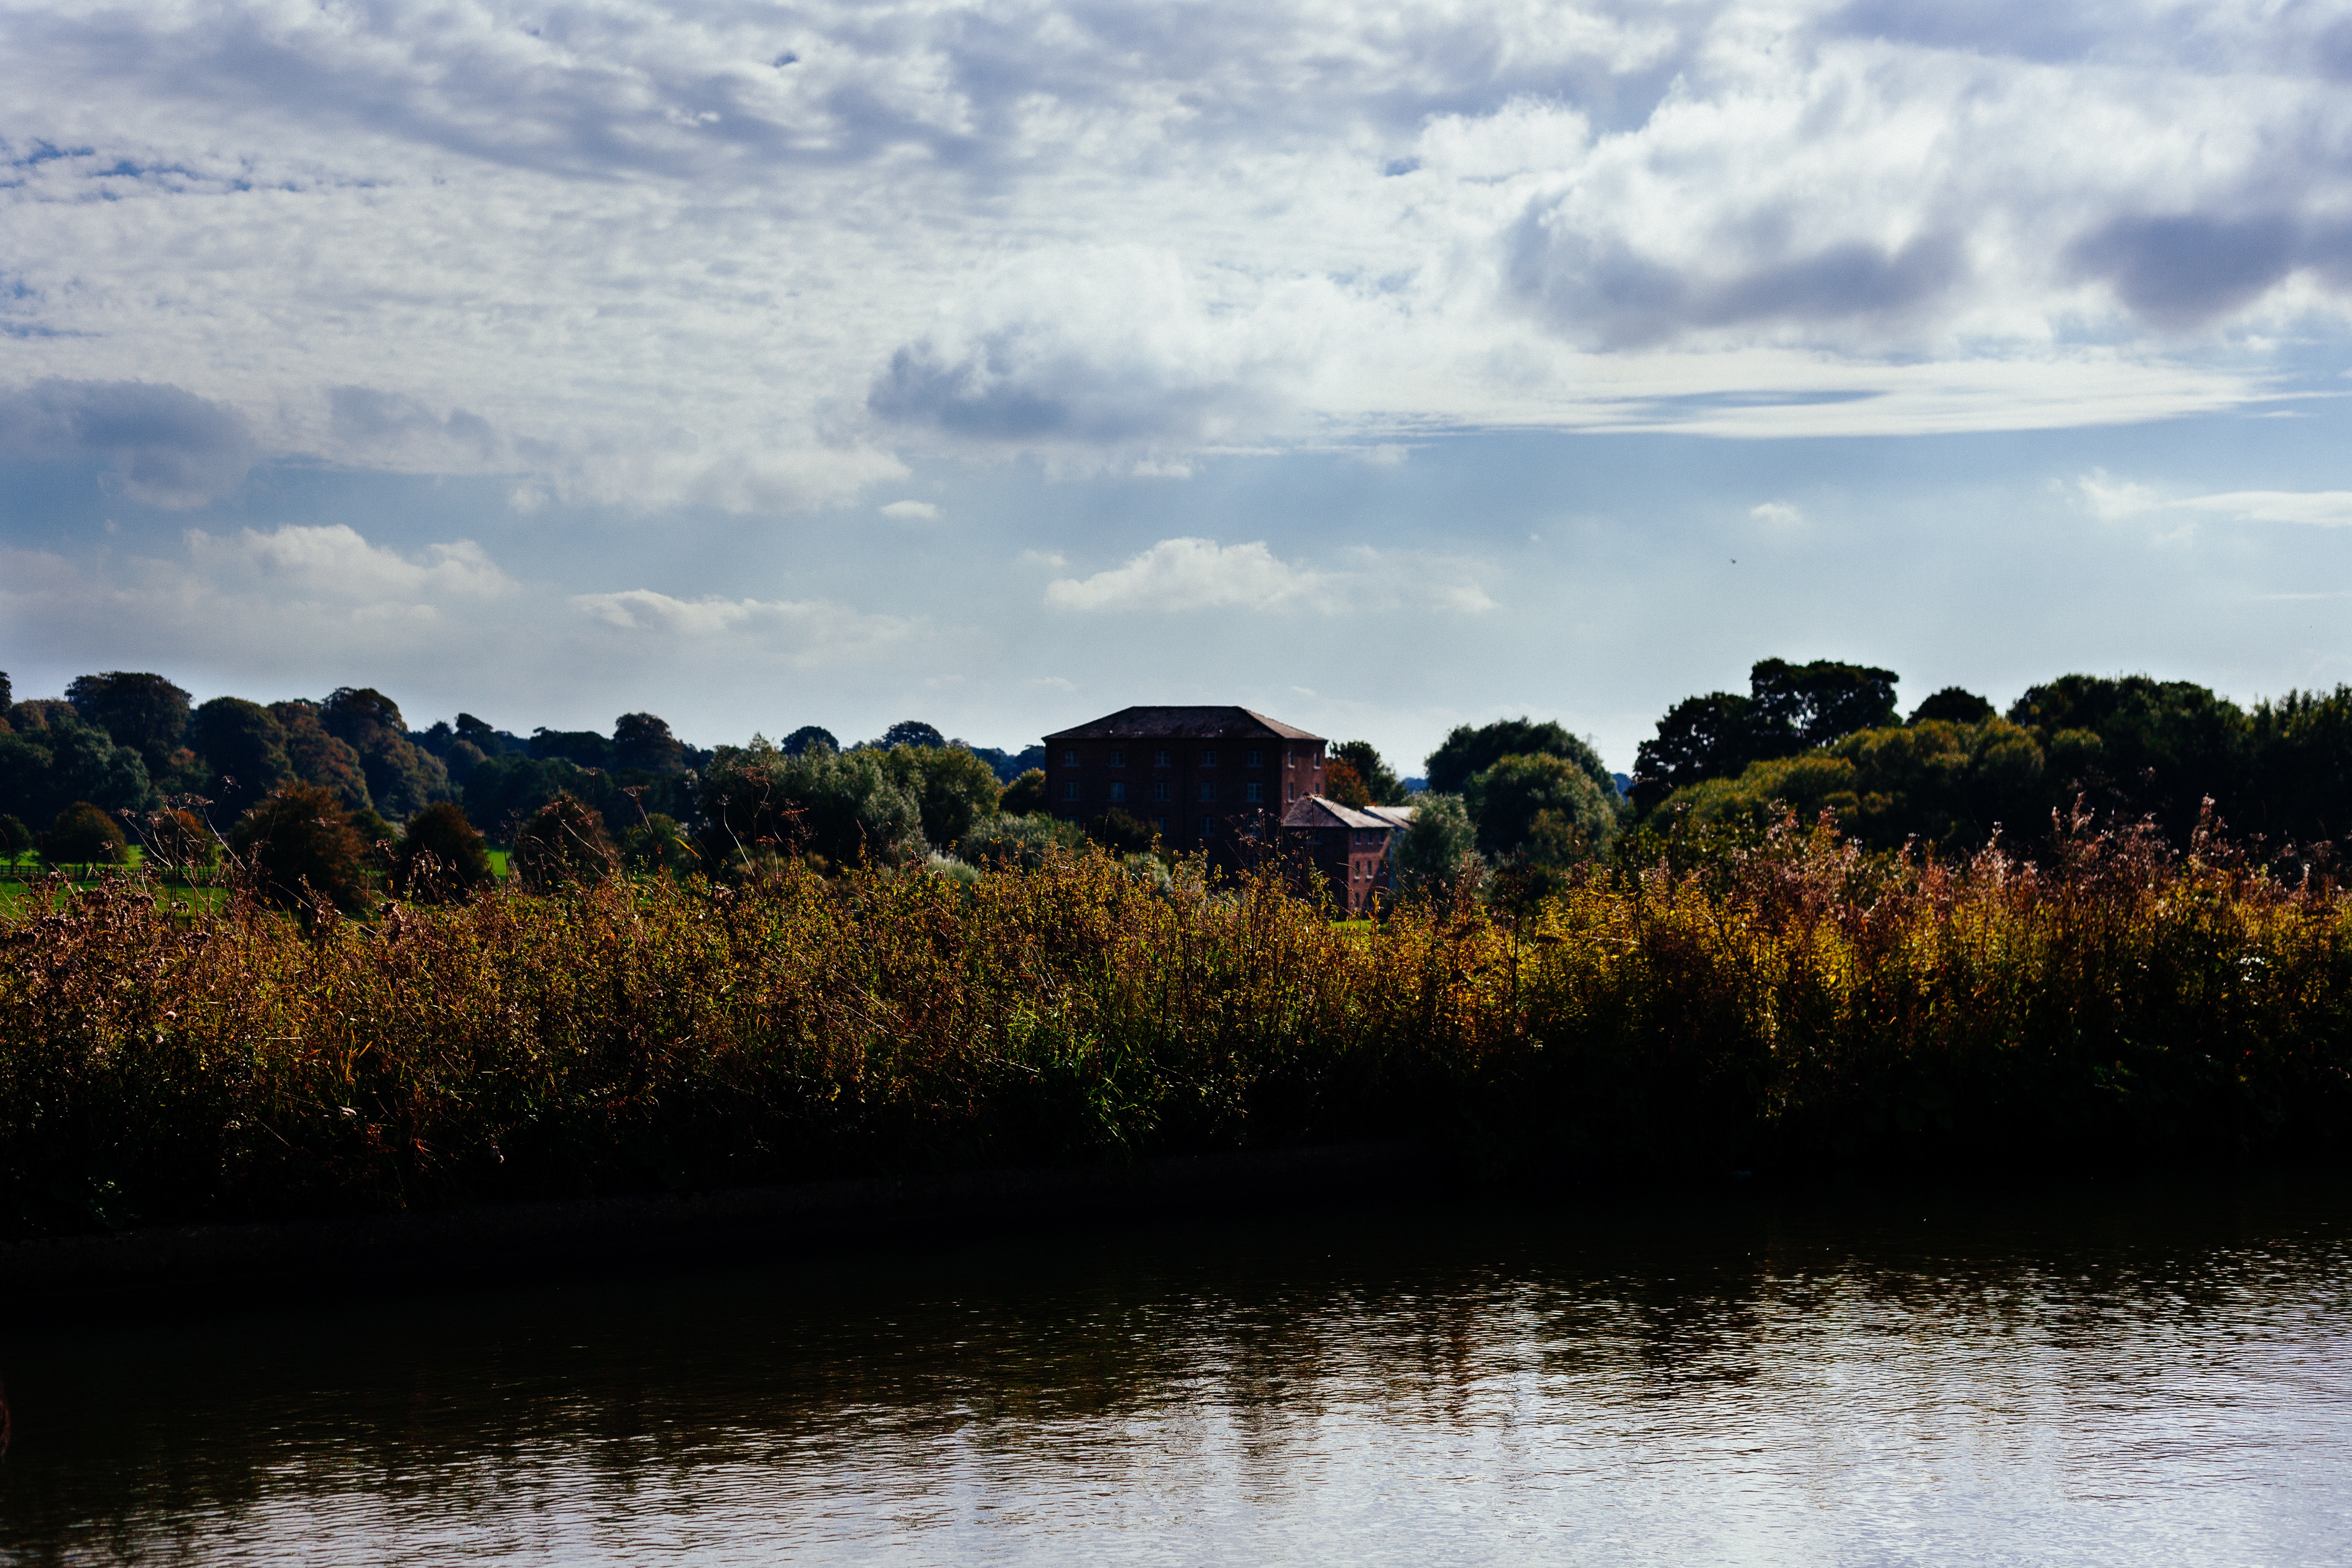
sky, water, nature, natural landscape, natural environment, cloud, river, vegetation, waterway, tree, reflection, bank, nature reserve, wilderness, lake, grass family, watercourse, wildlife, landscape, marsh, evening, horizon, rural area, wetland, reservoir, loch, plant, bayou, mountain, channel, forest, canal, sea, pond, bog, meteorological phenomenon, hill